Prince Miguel, Duke of Viseu

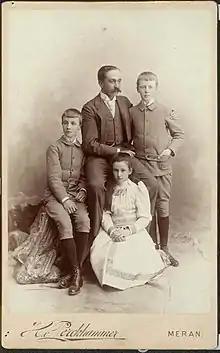
Prince Miguel (far right) with his father, brother Francis Joseph and sister Maria Teresa

Miguel was born in Reichenau an der Rax, Austria-Hungary, the eldest son and heir of the Miguelist pretender to the Portuguese throne Miguel Januário, Duke of Braganza and his first wife Princess Elisabeth of Thurn and Taxis. Prince Miguel's father was the head of the non reigning branch of the Portuguese Royal House that had been exiled from Portugal. The exile was the result of the Portuguese law of banishment of 1834 and the constitution of 1838 which was brought about because in 1828 his grandfather Miguel usurped the throne of Portugal from his niece Queen Maria II. His grandfather reigned as king until 1834 when Maria II was restored.